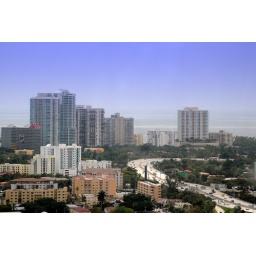
This photo was taken through a window while sitting in th doctor's office